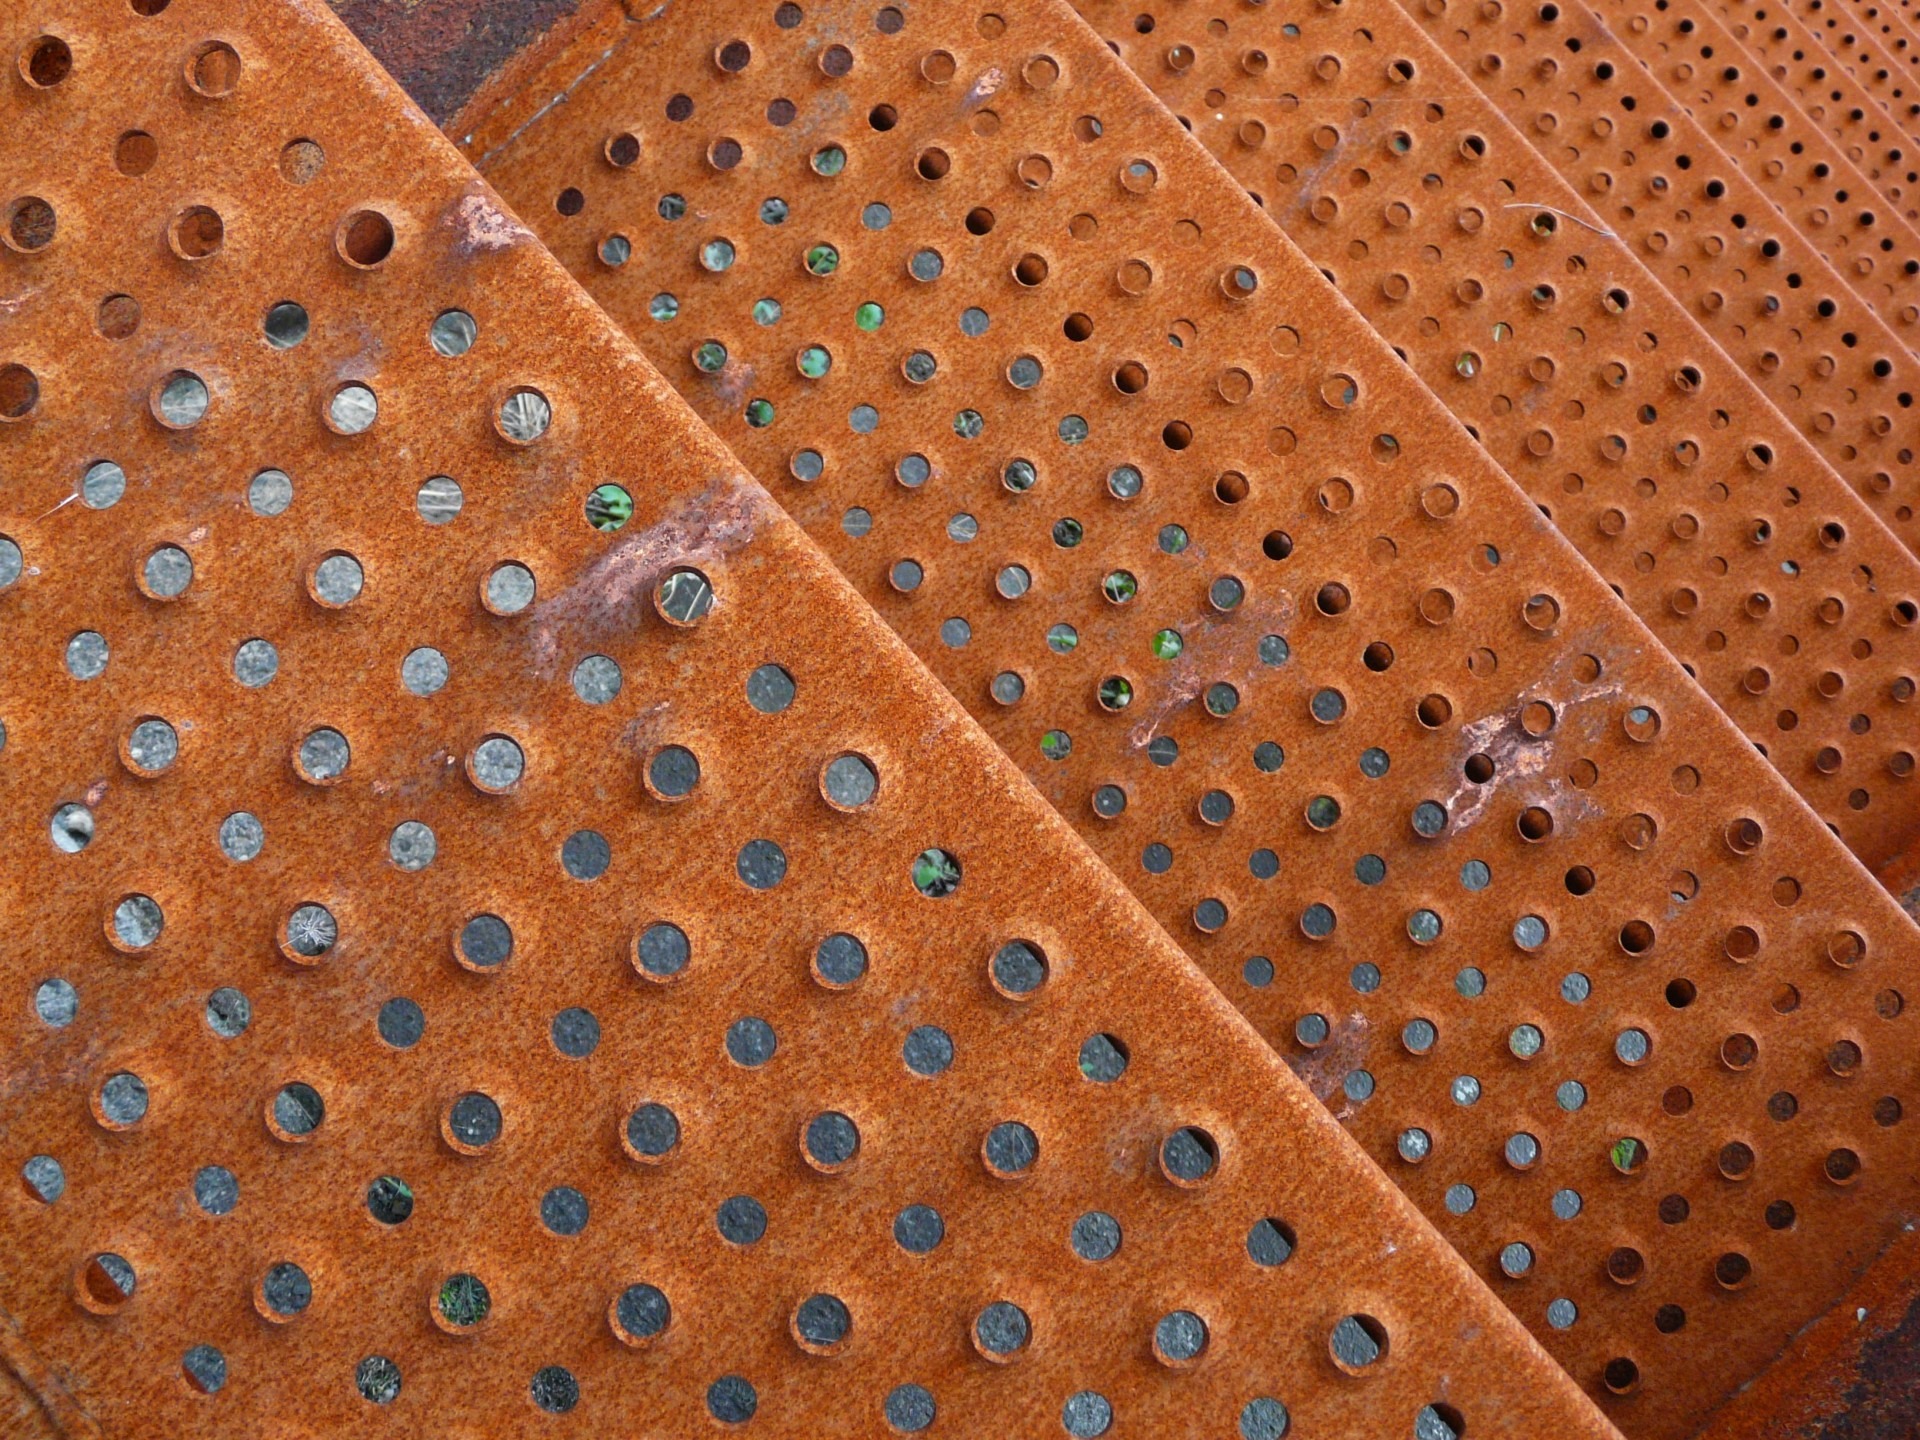
wood, texture, leaf, floor, roof, wall, staircase, steps, rust, ceiling, pattern, line, metal, industrial, brick, material, circle, design, stairs, rusty, shape, perforated, flooring, perforation